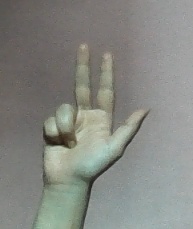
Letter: al